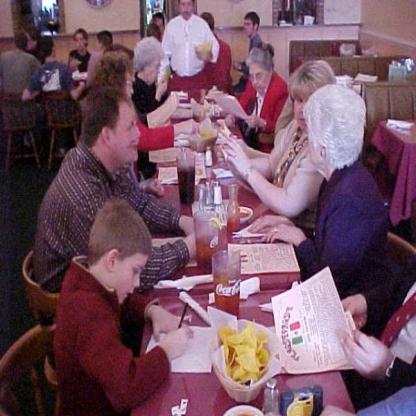
Scene: Indoor